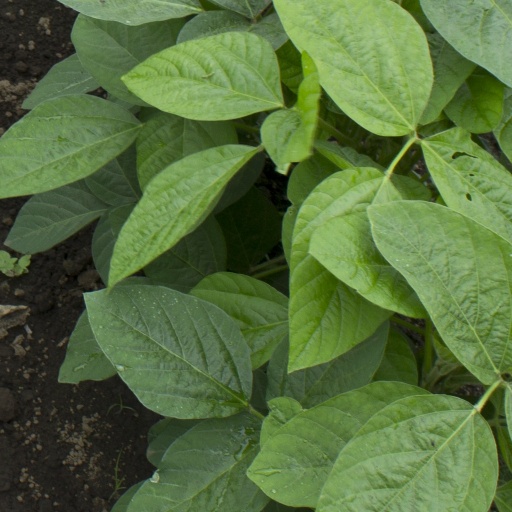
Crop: soybean